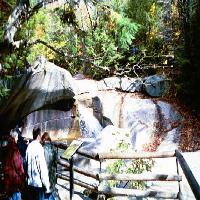
Weather: sun or clear